History of Tyre, Lebanon

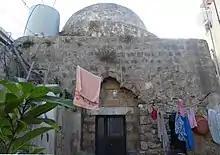
Al-Nassar's tomb in Maachouk

In the following decades, Ali al-Saghir – a leader of the discriminated Metwali, the Shia Muslims of what is now Lebanon – established a dynasty